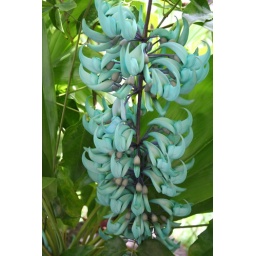
Philippine blue jade plant in bloom